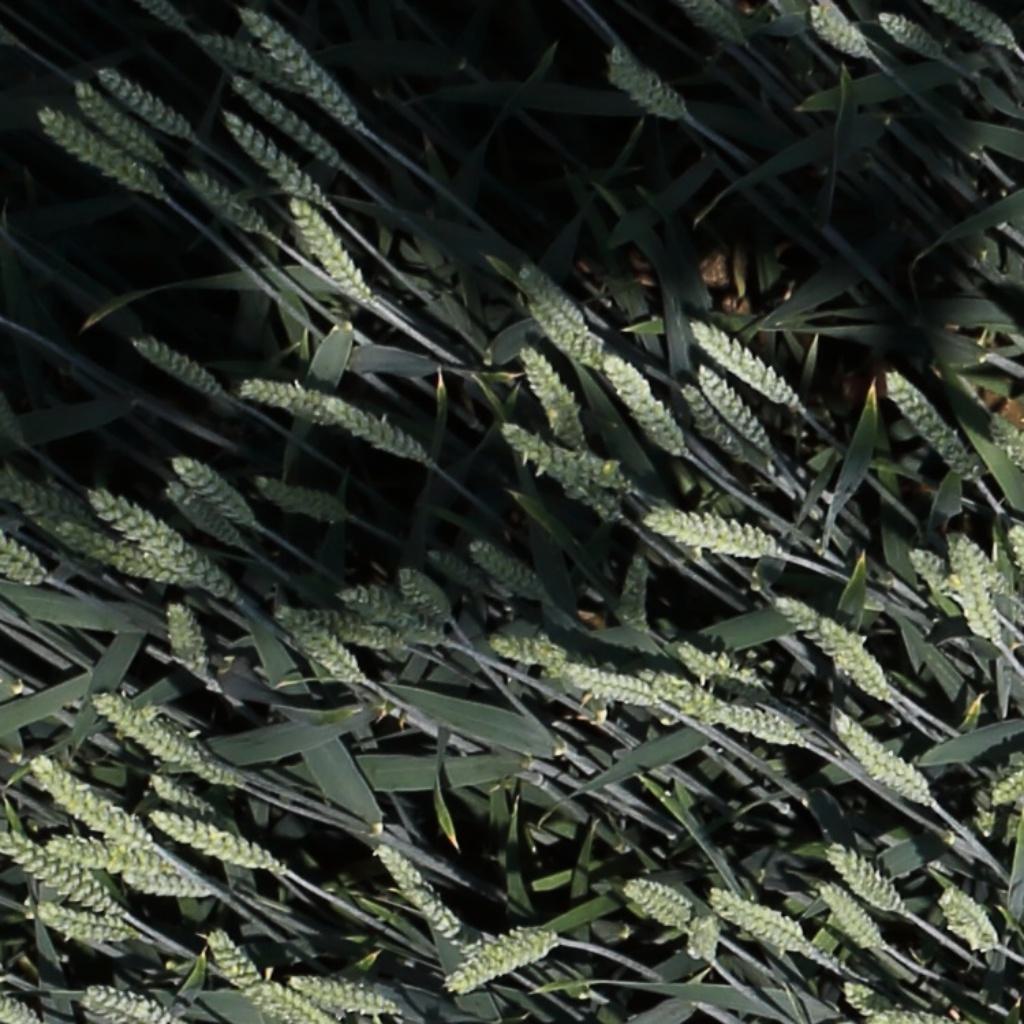
Country: Switzerland
Location: Usask
Wheat development stage: Filling